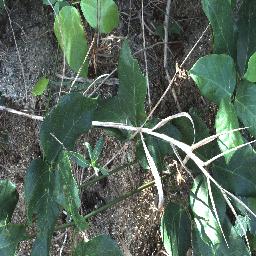
Label: negative